The Wilde Wedding

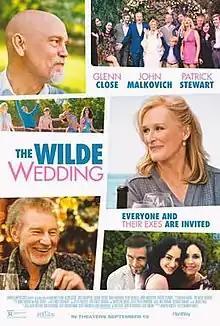

The Wilde Wedding is a 2017 romantic comedy film written and directed by Damian Harris, starring Glenn Close, John Malkovich, Patrick Stewart, and Minnie Driver. It received a limited theatrical release and a direct-to-video release, beginning September 15, 2017, by Vertical Entertainment.